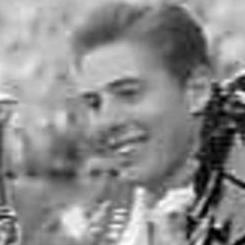
Age: 19